Frank Villa

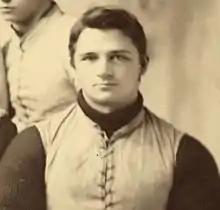
Villa cropped from 1893 Michigan Wolverines football team portrait

Giovanni Raphael Frank Villa (January 29, 1873 – November 12, 1933), also known as "Count Villa" or "the Count," was an American football player, judge, and consular official. He played college football for Whitman College in 1893 and for the University of Michigan from 1893 to 1896. He was selected as a first-team All-Western player in 1895. He later became a consular official for Italy, a judge and gold prospector in Alaska, and a representative of the Great Northern Railroad. He also served in the U. S. Army during World War I.